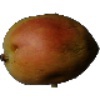
Label: Papaya 1